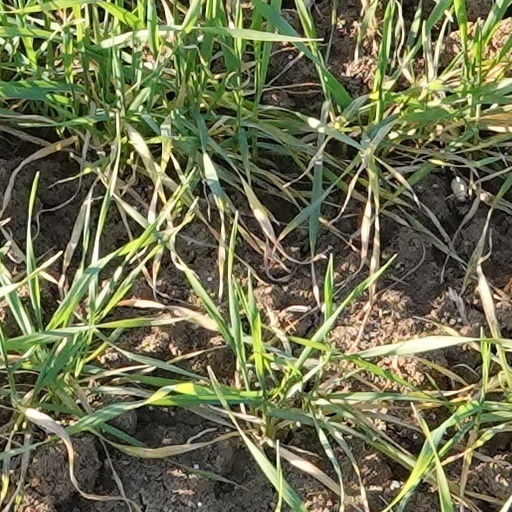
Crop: wheat